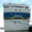
Label: ship